Jewish views on evolution

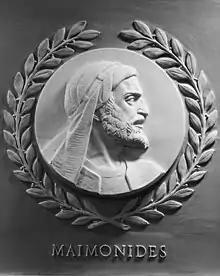
Sculpture of Maimonides in the U.S. House of Representatives.

Some medieval philosophical rationalists, such as Maimonides and Gersonides held that not every statement in Genesis is meant literally. In this view, one was obligated to understand Torah in a way that was compatible with the findings of science. Indeed, Maimonides, one of the great rabbis of the Middle Ages, wrote that if science and Torah were misaligned, it was either because science was not understood or the Torah was misinterpreted. Maimonides argued that if science proved a point that did not contradict any fundamentals of faith, then the finding should be accepted and scripture should be interpreted accordingly. For example, in discussing Aristotle's view that the universe has existed literally forever, he argued that there was no convincing rational proof one way or the other, so that he (Maimonides) was free to accept, and therefore did accept, the literal biblical view that the universe came into being at a definite time; but that had Plato's theory been convincing enough with sufficient scientific proof he would have been able to reinterpret Genesis accordingly. With regard to Genesis, Maimonides stated that "the account given in scripture is not, as is generally believed, intended to be in all its parts literal." Later in the same paragraph, he specifically states that this applies to the text from the beginning to the account of the sixth day of creation.